Cultural impact of the Beatles

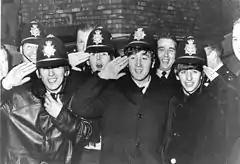
The Beatles outside the Birmingham Hippodrome, November 1963. Because the crowds were so thick, they had to be smuggled into the venue with assistance from local police.

The Beatles' international success created an export market for British pop for the first time and provided a boon to the UK government's balance of payments deficit. This unexpected development led to approval from politicians and an eagerness on their part to be associated with the band. In the run-up to the 1964 general election, the Beatles became a political football for the two major political parties; the "New Statesman" reported that Conservative candidates were told to "mention the Beatles whenever possible in their speeches", while a cartoon in the "Daily Express" showed the Conservative prime minister, Alec Douglas-Home, and Labour's leader of the opposition, Harold Wilson, consulting the Beatles over the Profumo affair. During the election campaign, both parties accused the other of trying to use the band's popularity for political gain. In March 1964, Wilson, who was contesting the outer Liverpool seat of Huyton, engineered a photo opportunity with the group as they received their Variety Club "Show Business Personality of the Year" awards. The association endured in the public's mind, securing Wilson the youth vote and aiding in his election win.